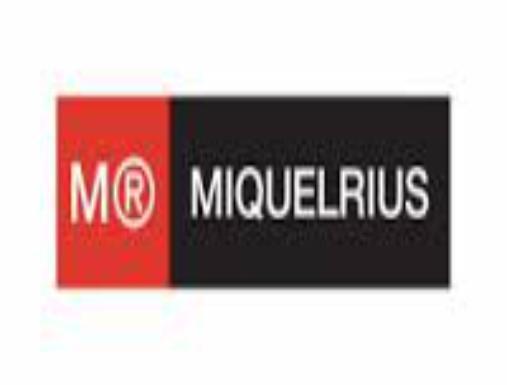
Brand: miquelrius-1
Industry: Necessities